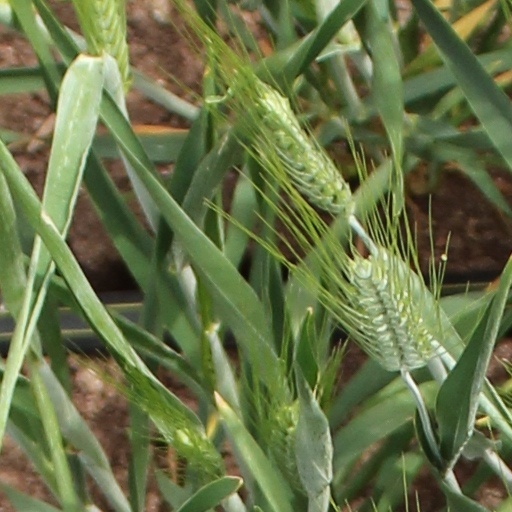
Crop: wheat